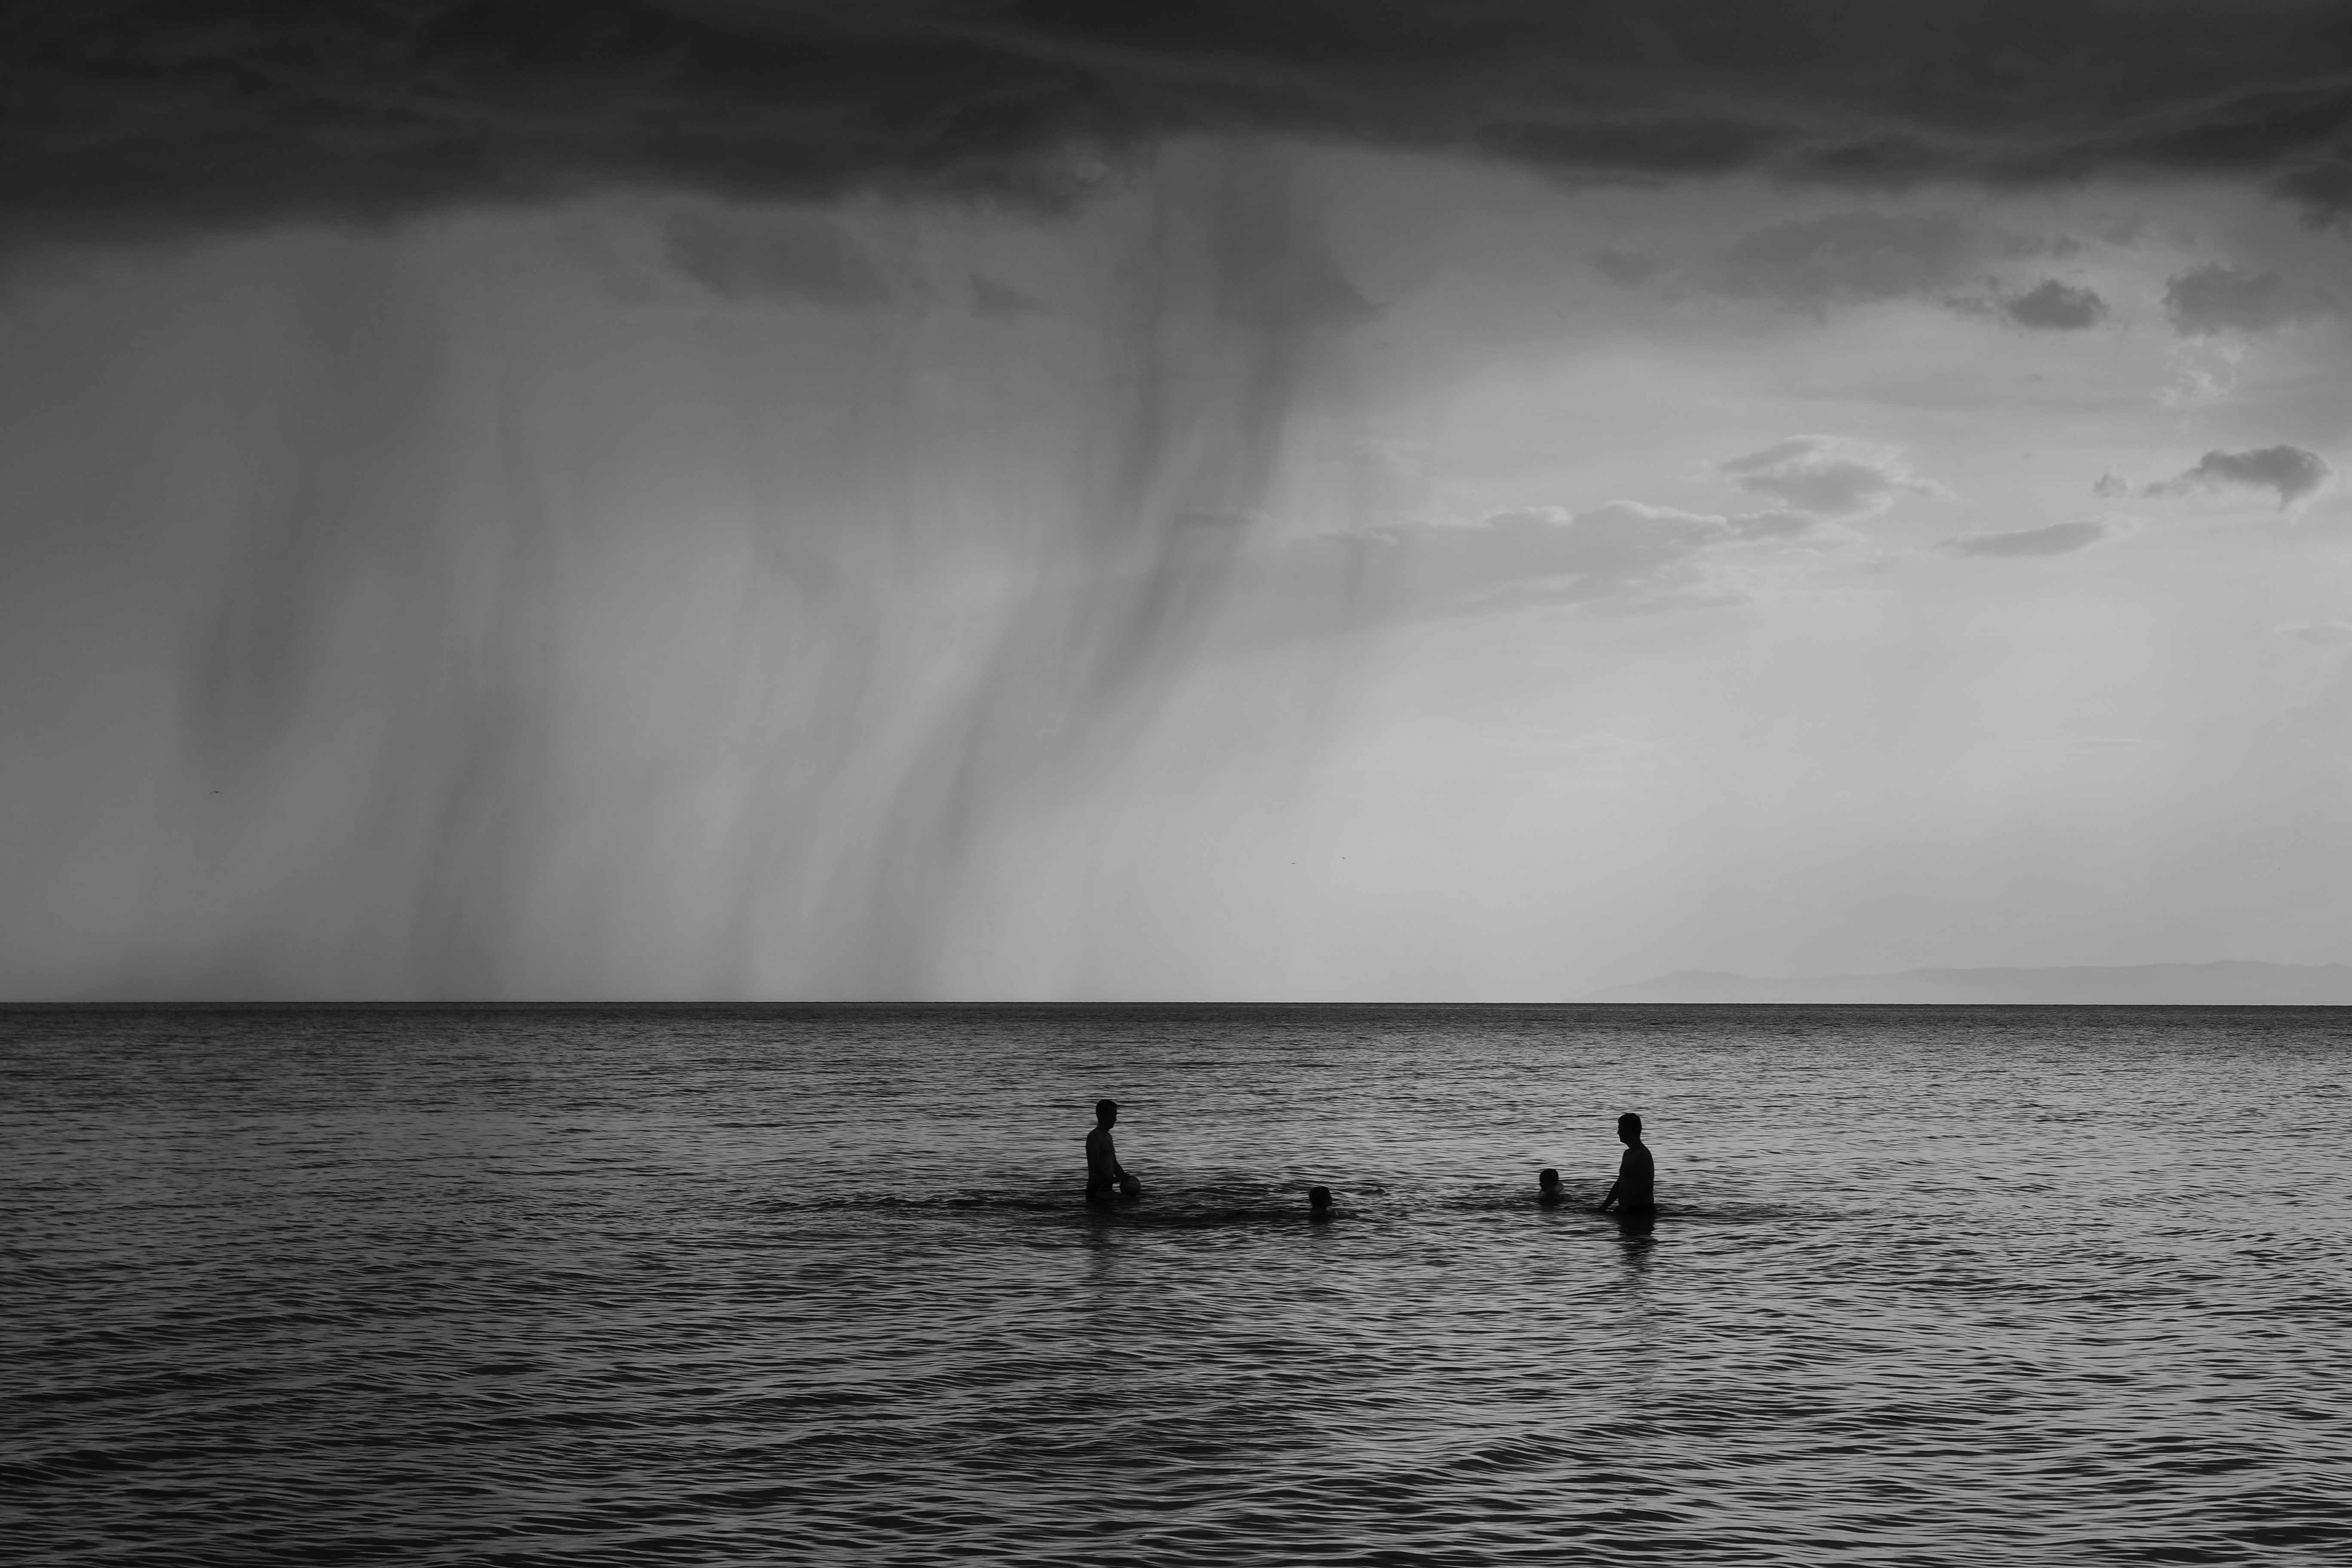
beach, playing, kids, vacation, greece, raining, horizon, sea, water, sky, ocean, black and white, body of water, wave, cloud, monochrome photography, wind wave, atmosphere, calm, photography, shore, monochrome, storm, wind, evening, coastal and oceanic landforms, darkness, meteorological phenomenon, surface water sports, stock photography, landscape, coast